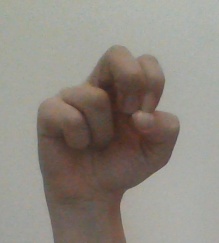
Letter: gaaf